Unión de Santa Fe

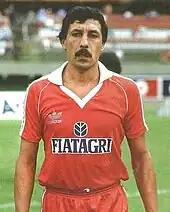
Pablo de las Mercedes Cárdenas, most appearances with 364 matches

The club hosts other sports such as archery, basketball, field hockey, gymnastics, martial arts, roller skating, swimming, volleyball, amongst others.